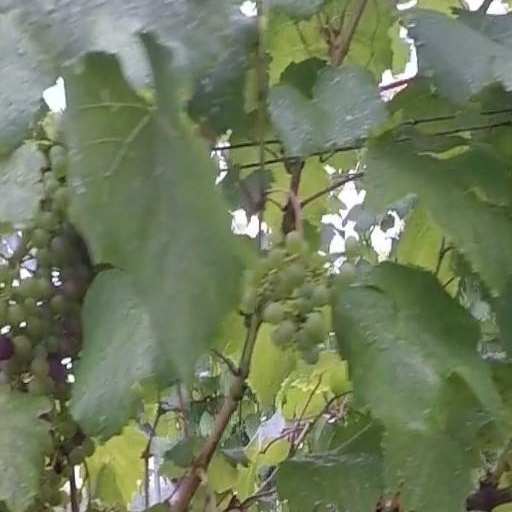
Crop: grape